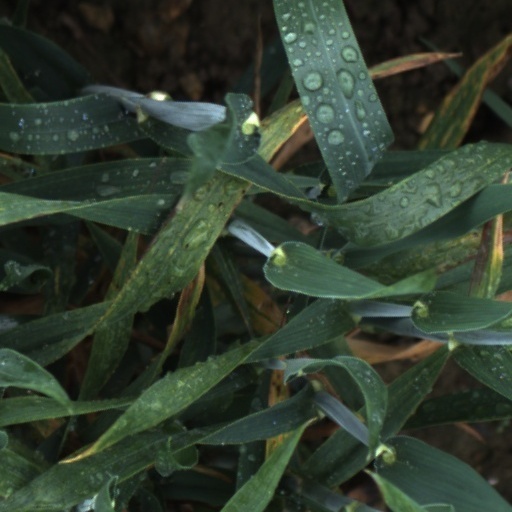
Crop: wheat